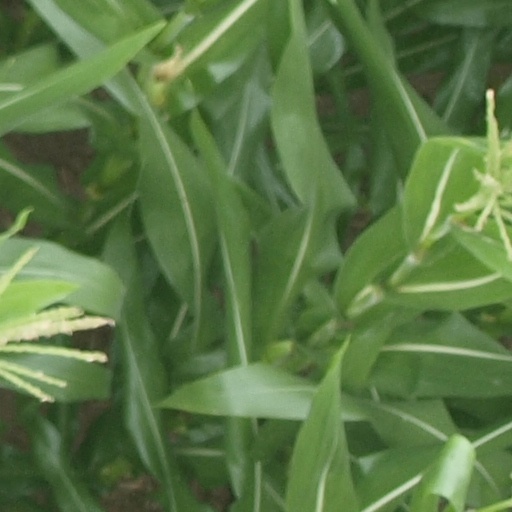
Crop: maize; corn